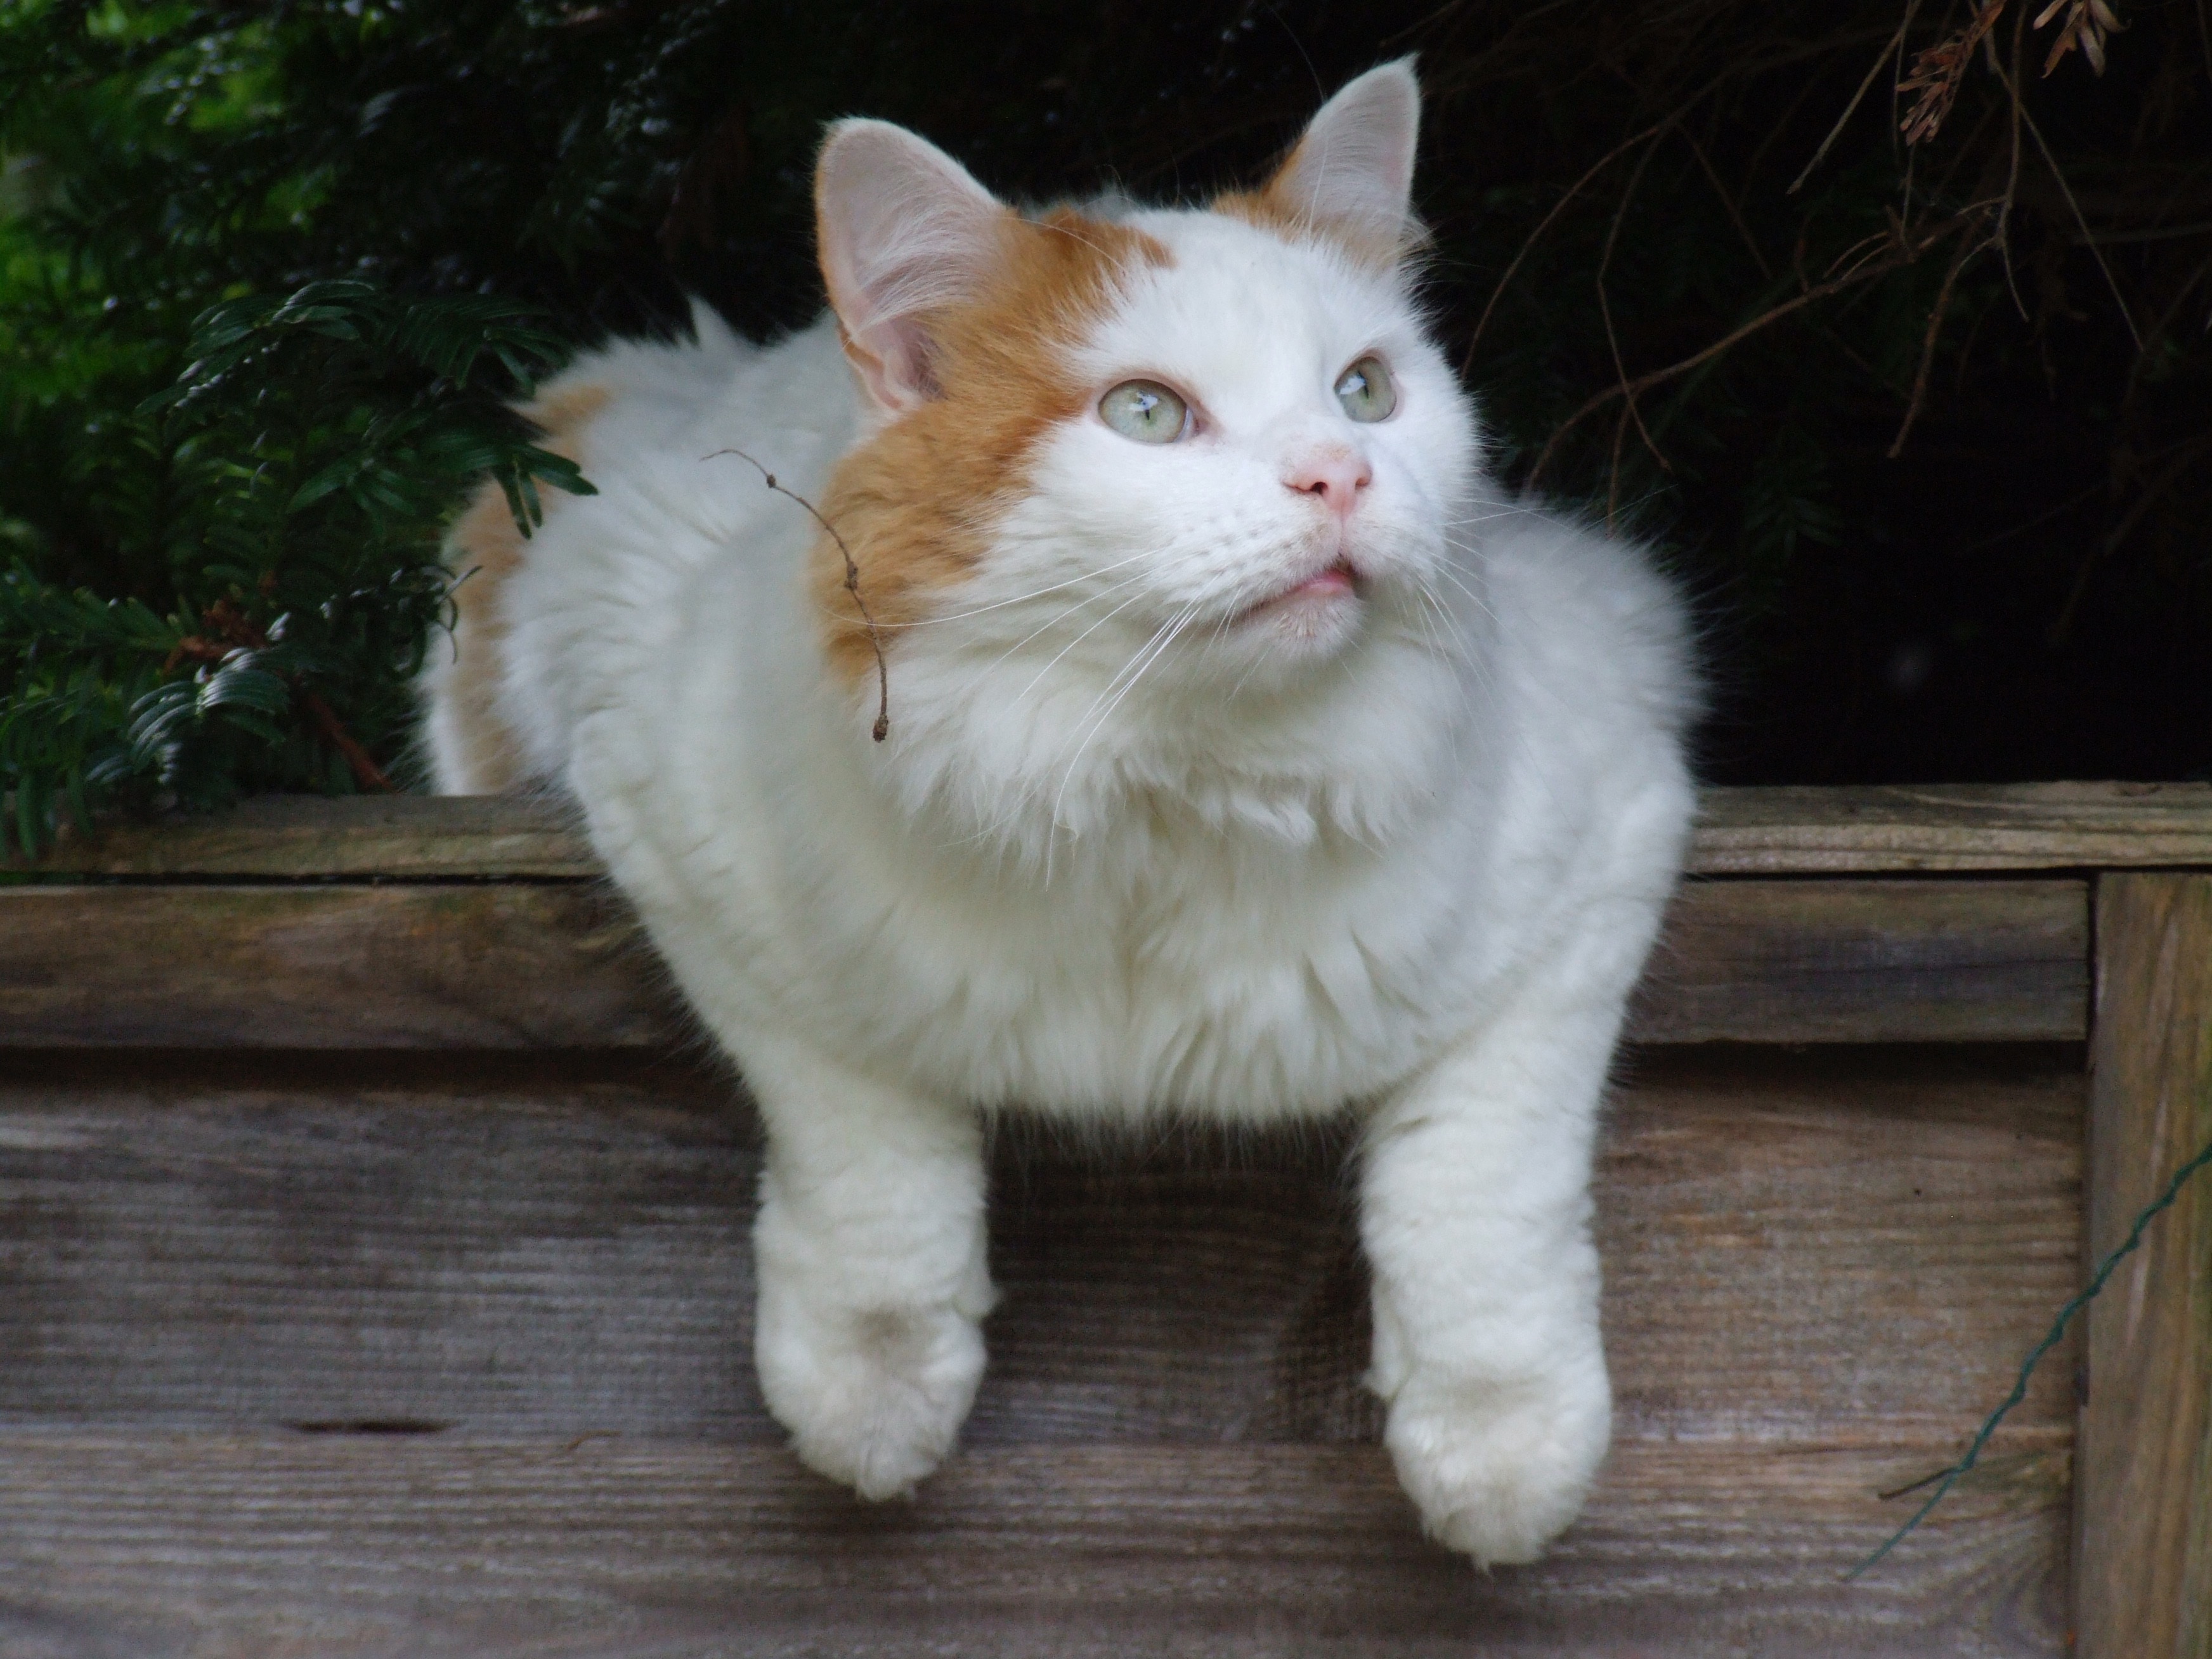
nature, white, cute, pet, fur, kitten, cat, feline, mammal, eyes, whiskers, kitty, furry, ears, puss, vertebrate, expression, soft, domestic, cuddly, ragdoll, norwegian forest cat, turkish van, small to medium sized cats, cat like mammal, carnivoran, domestic short haired cat, domestic long haired cat, turkish angora